Hankou

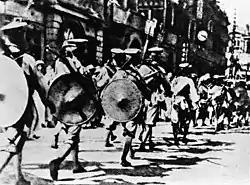
Chinese Kuomintang soldiers marching into the British concession during the Northern Expedition

Hankou used to have five foreign concessions belonging to the United Kingdom (est. 1862), France (est. 1886), Russia (est. 1886), Germany (est. 1895) and Japan (est. 1898). The German and Russian concessions ended in 1917 and 1920 respectively and those areas were administered by the Chinese government as the First and the Second Special Area.